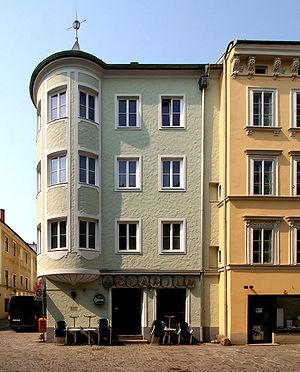
Hedwig Bleibtreu était une actrice autrichienne.